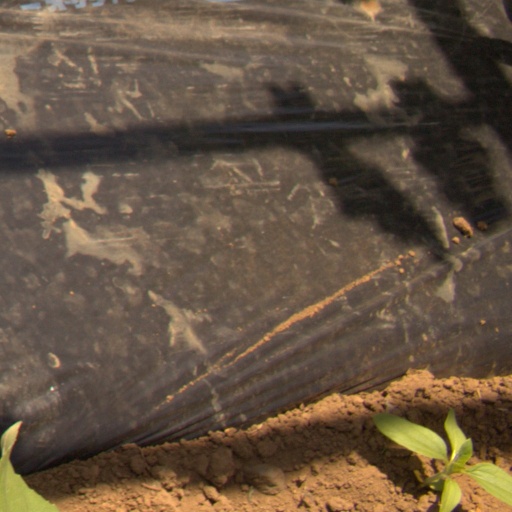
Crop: Jerusalem artichoke